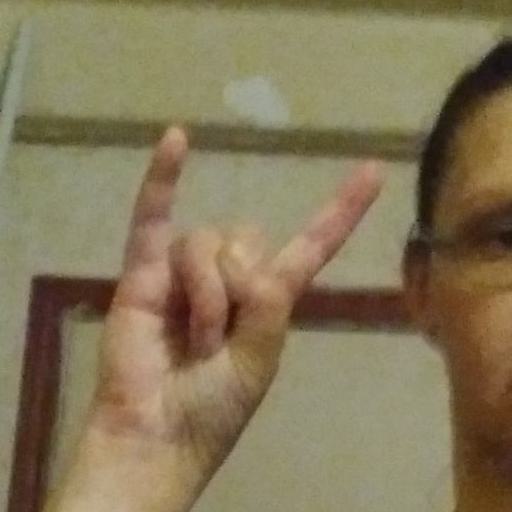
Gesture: rock